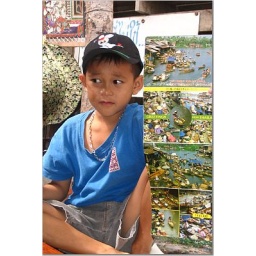
We couldn't resist this little boy in the floating market